The Sigma Protocol

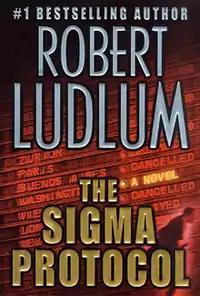
"The Sigma Protocol" first edition cover.

The Sigma Protocol is the last novel written completely by Robert Ludlum, and was published posthumously. It is the story of the son of a Holocaust survivor who gets entangled in an international conspiracy by industrialists and financiers to take advantage of wartime technology.